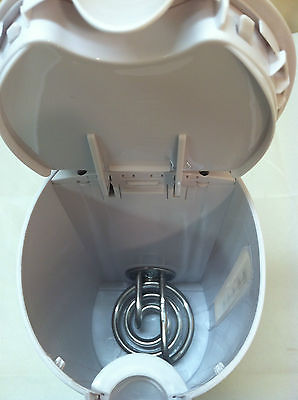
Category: kettle